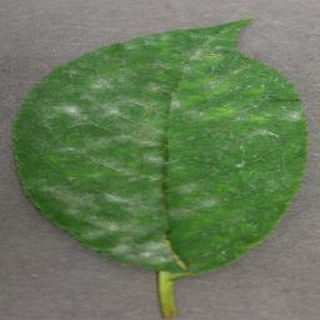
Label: cherry_powdery_mildew